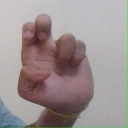
अक्षर: अ